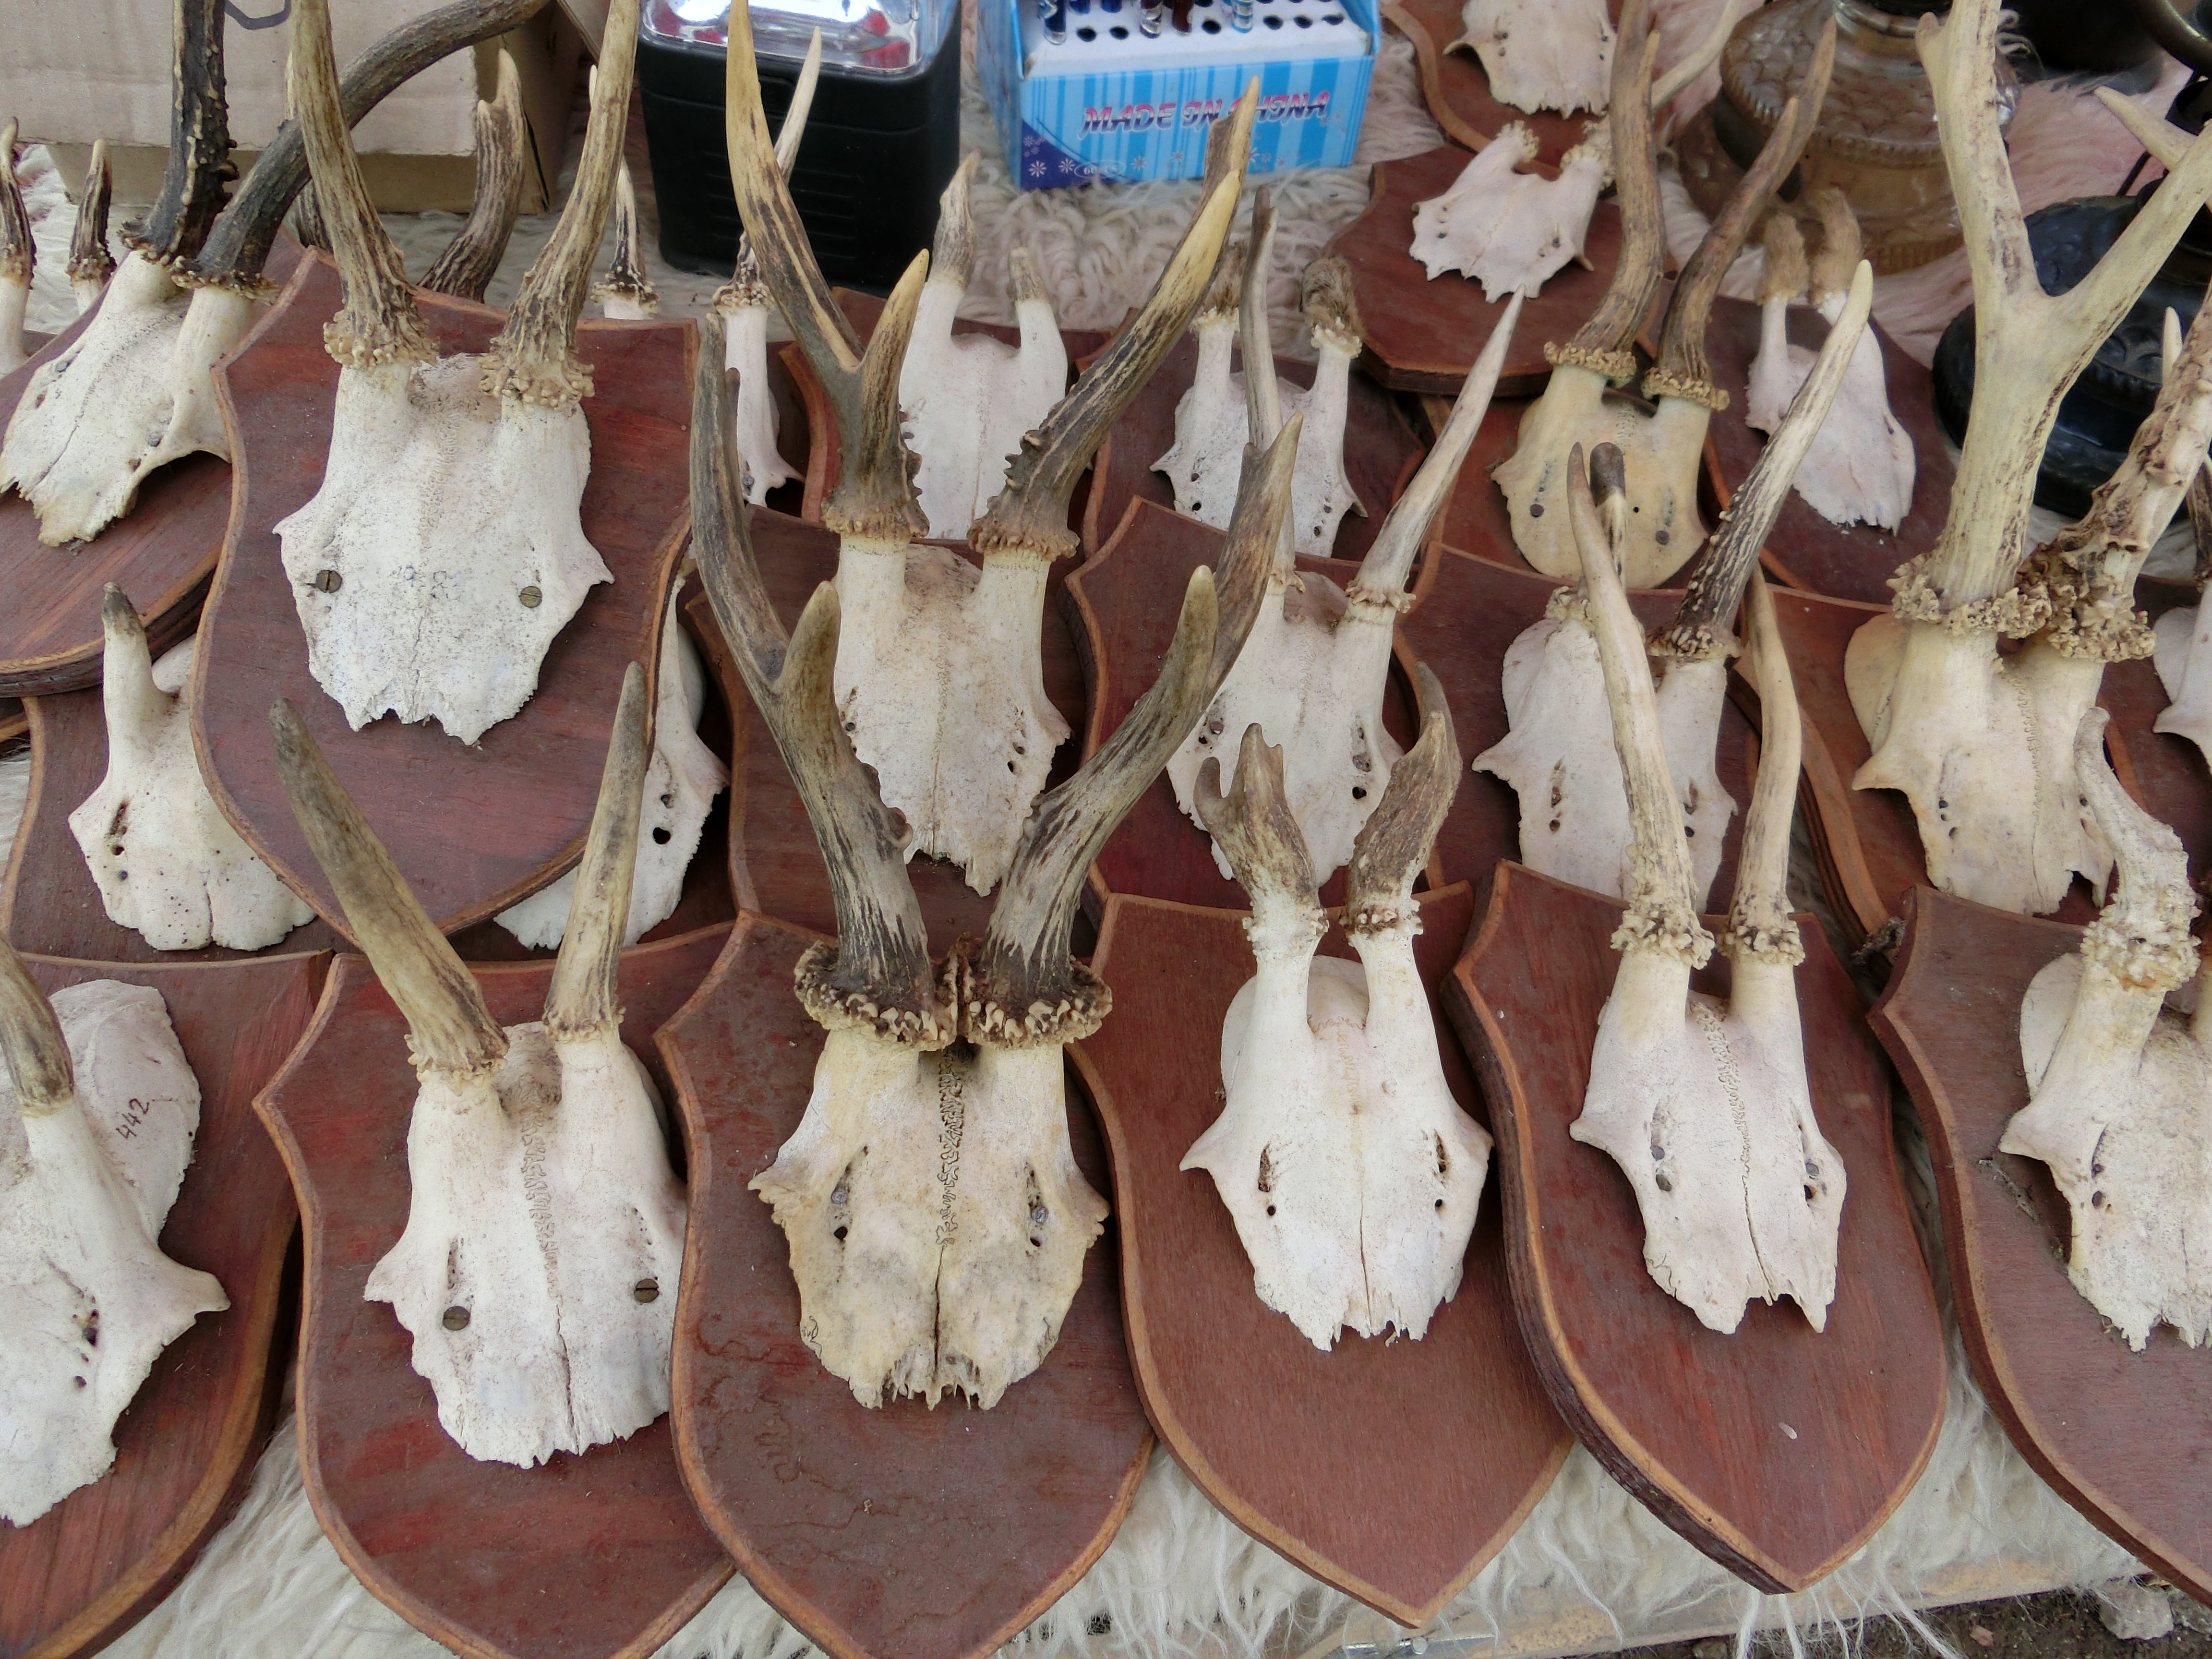
shoe, wood, flower, leg, food, spring, christmas decoration, footwear, antlers, flea market, trophies